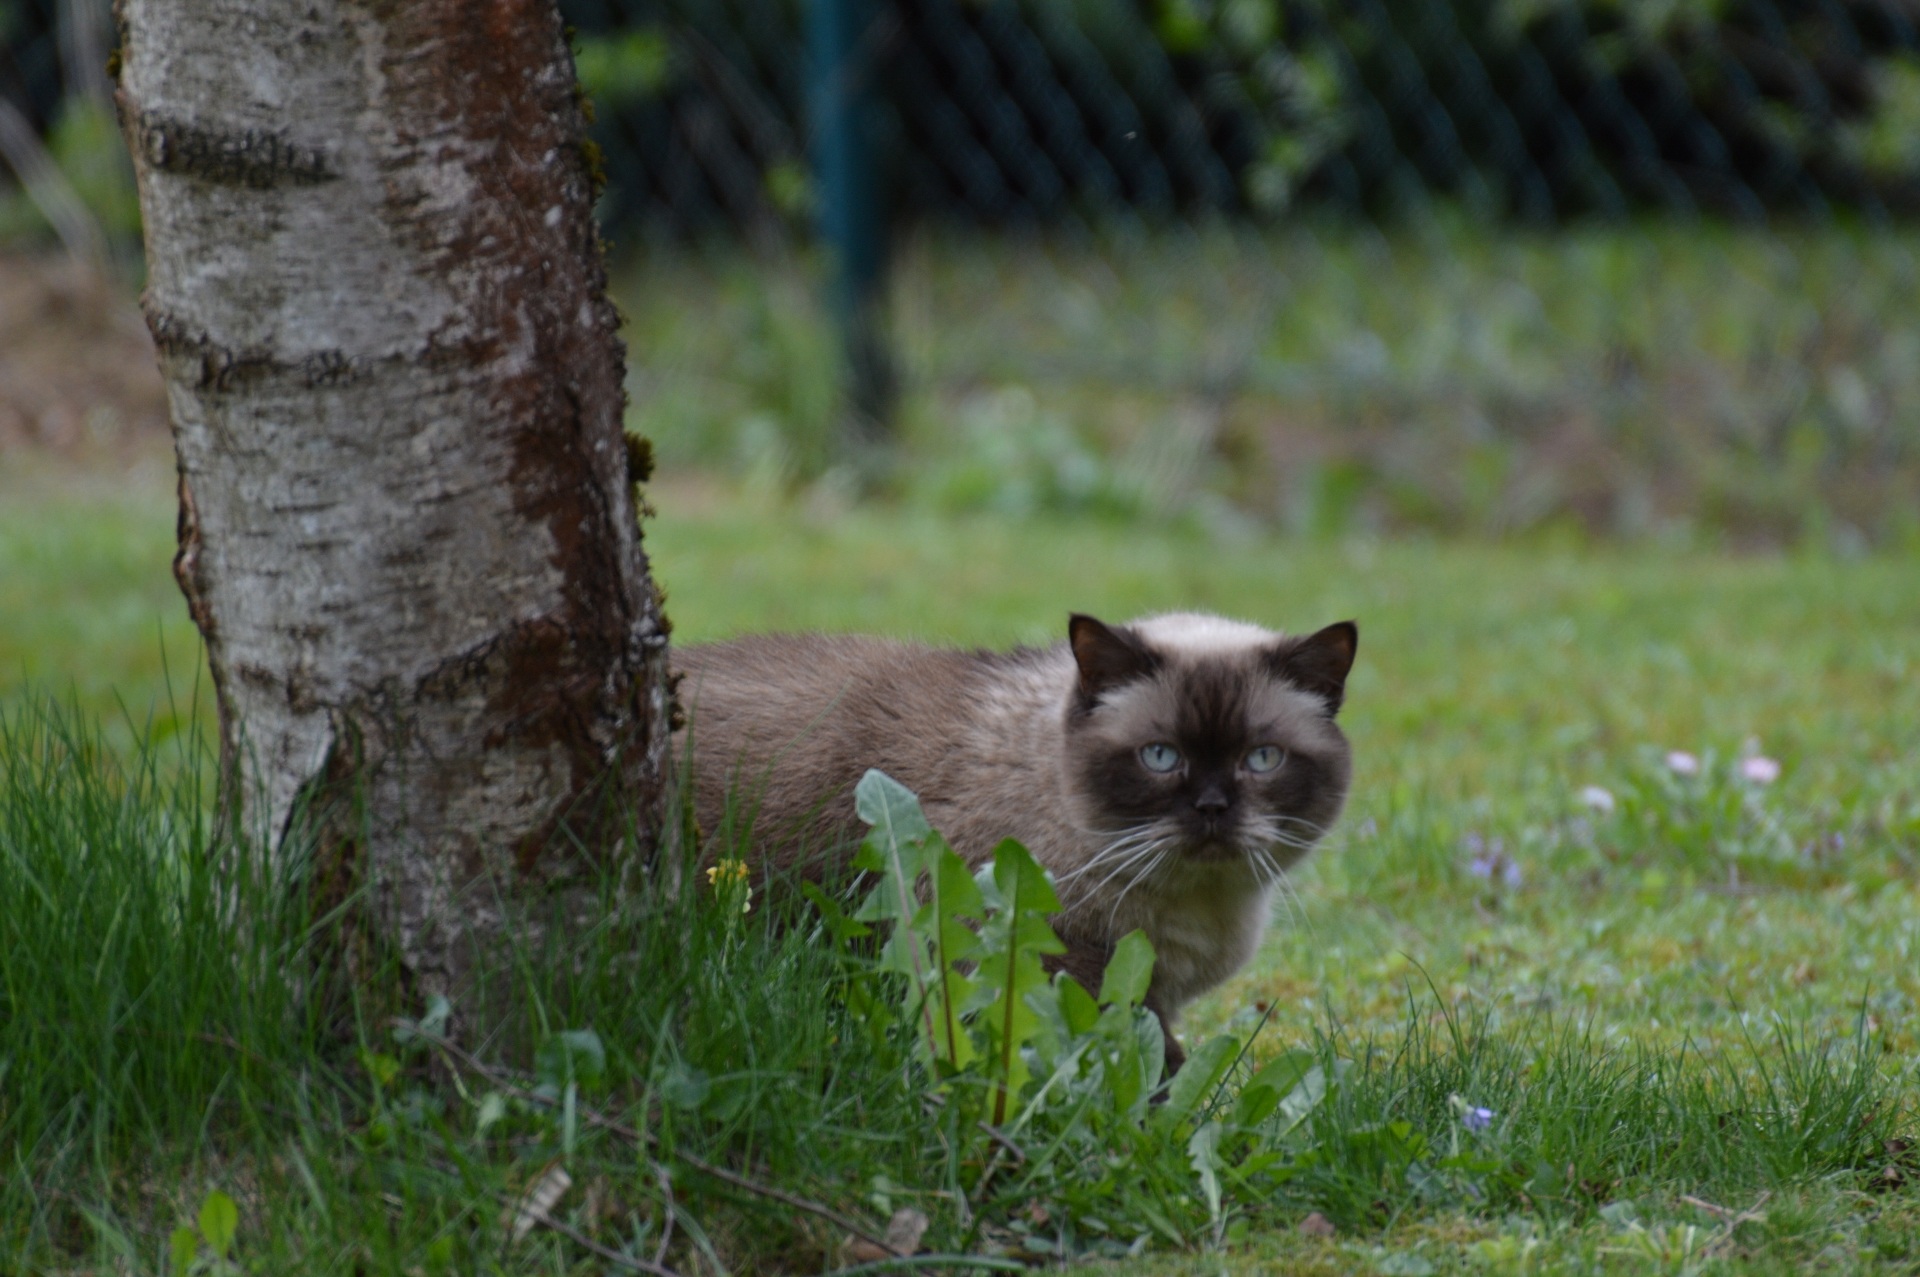
grass, flower, wildlife, fur, kitten, cat, brown, mammal, fauna, blue eye, whiskers, beige, vertebrate, mieze, british shorthair, wild cat, small to medium sized cats, cat like mammal